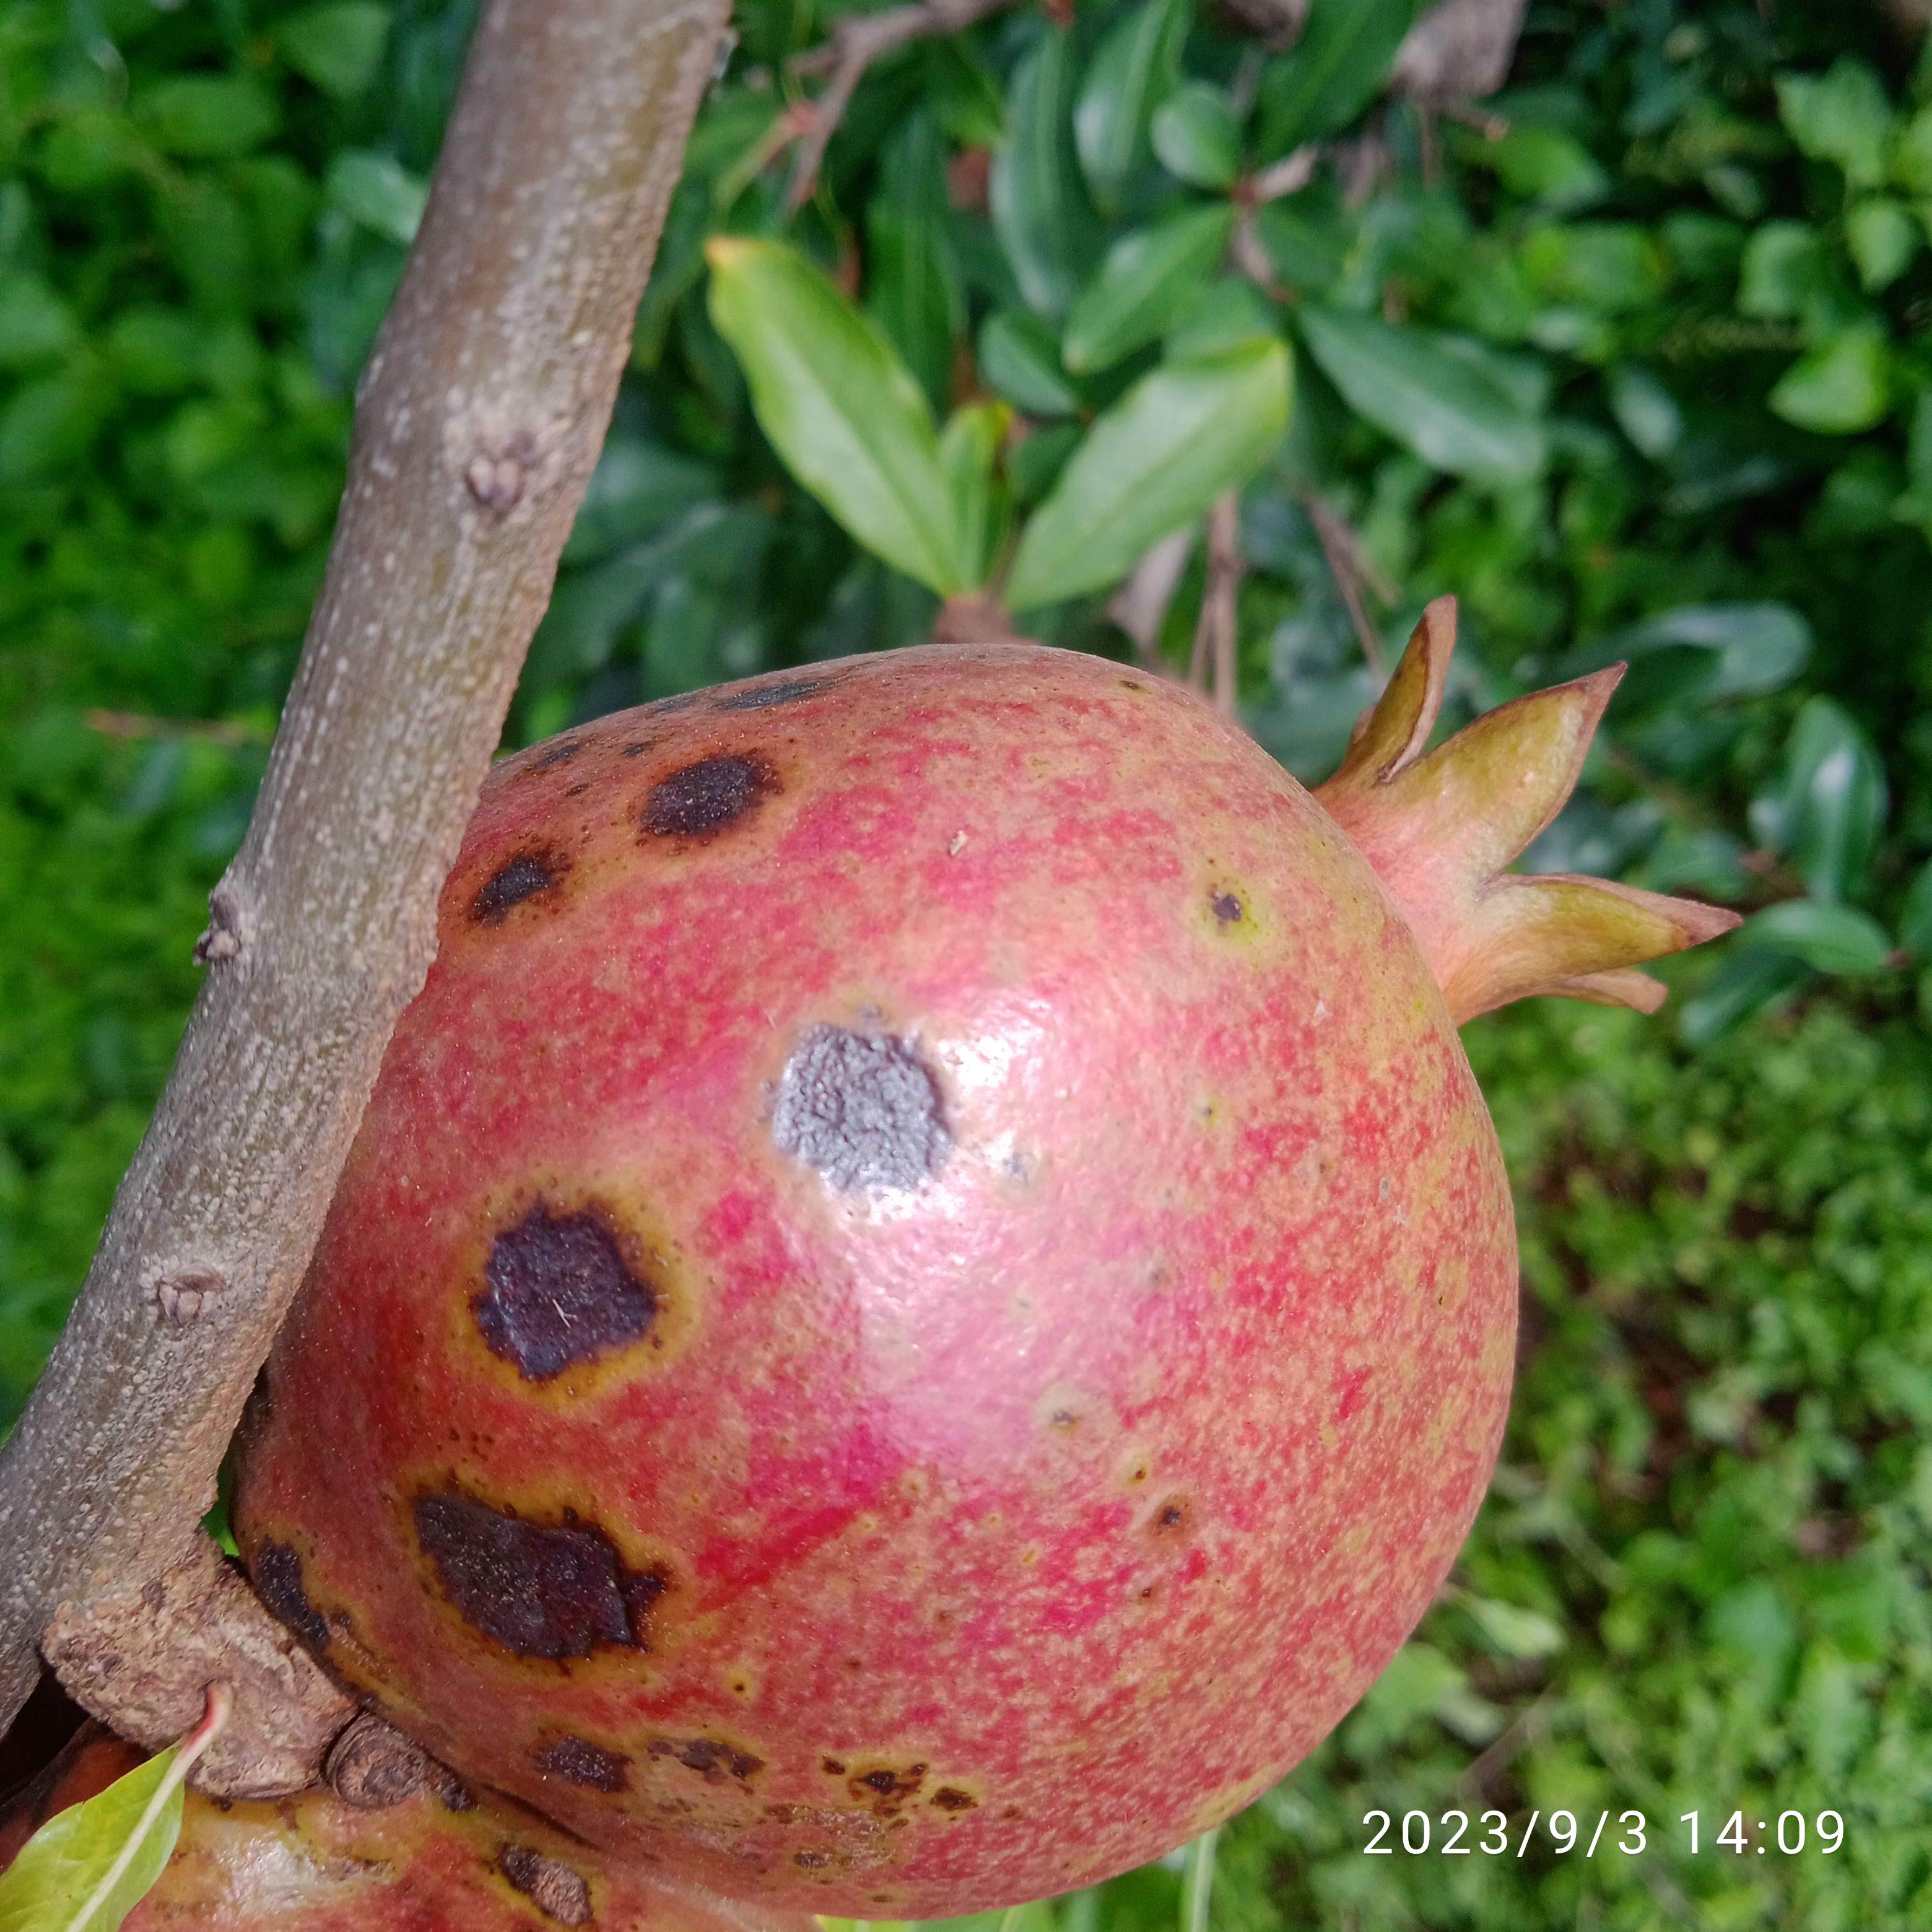
Label: Anthracnose